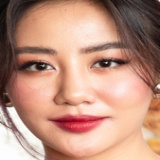
ca sĩ Văn Mai Hương